Mastic (plant resin)

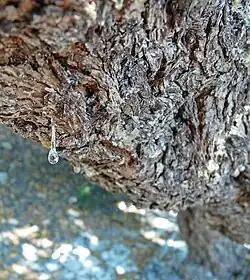
A single drop of mastic hangs from the underside of this branch on a mastic tree.

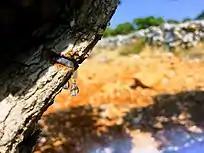
Mastic

The island's mastic production is controlled by a co-operative. Founded in 1938, the Chios Gum Mastic Growers Association, abbreviated "CGMGA", is a secondary cooperative organisation and acts as the collective representative organ of twenty primary cooperatives founded in the twenty-four mastic villages. it has the exclusive management of natural Chios Mastiha in Greece and abroad. The Chios Mastic Museum offers a permanent exhibition about mastic production on the island, explaining its history and cultivation techniques as well as demonstrating its different uses today.